Buses in Portsmouth

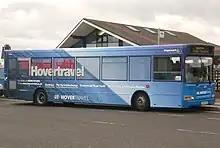
A Dennis Dart SLF bus in Hovertravel livery on the Hoverbus service at the Southsea Hoverport

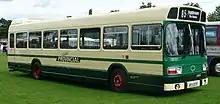
A preserved Leyland National used by People's Provincial in the 1980s

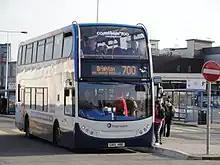
A Scania N230UD double-decker of Stagecoach in the South Downs operating route 700 to Brighton in 2010

PCT soon faced competition from two private operators, Portsmouth & District Motor Services Ltd and the Southsea Tourist Company, who ran bus services over routes covered by the tram network. Twelve vehicles were added to the fleet in 1924 and two new routes introduced. One of the new routes, which originally terminated at Cosham, was extended to Drayton in 1925 in competition with a route provided by Southdown Motor Services, which retaliated by running more journeys into Portsmouth. A change in legislation in 1927 saw the routes return to their original form. The corporation's livery, previously scarlet and ochre, was changed to red and white in 1931 in response to Portsmouth gaining city status four years earlier.